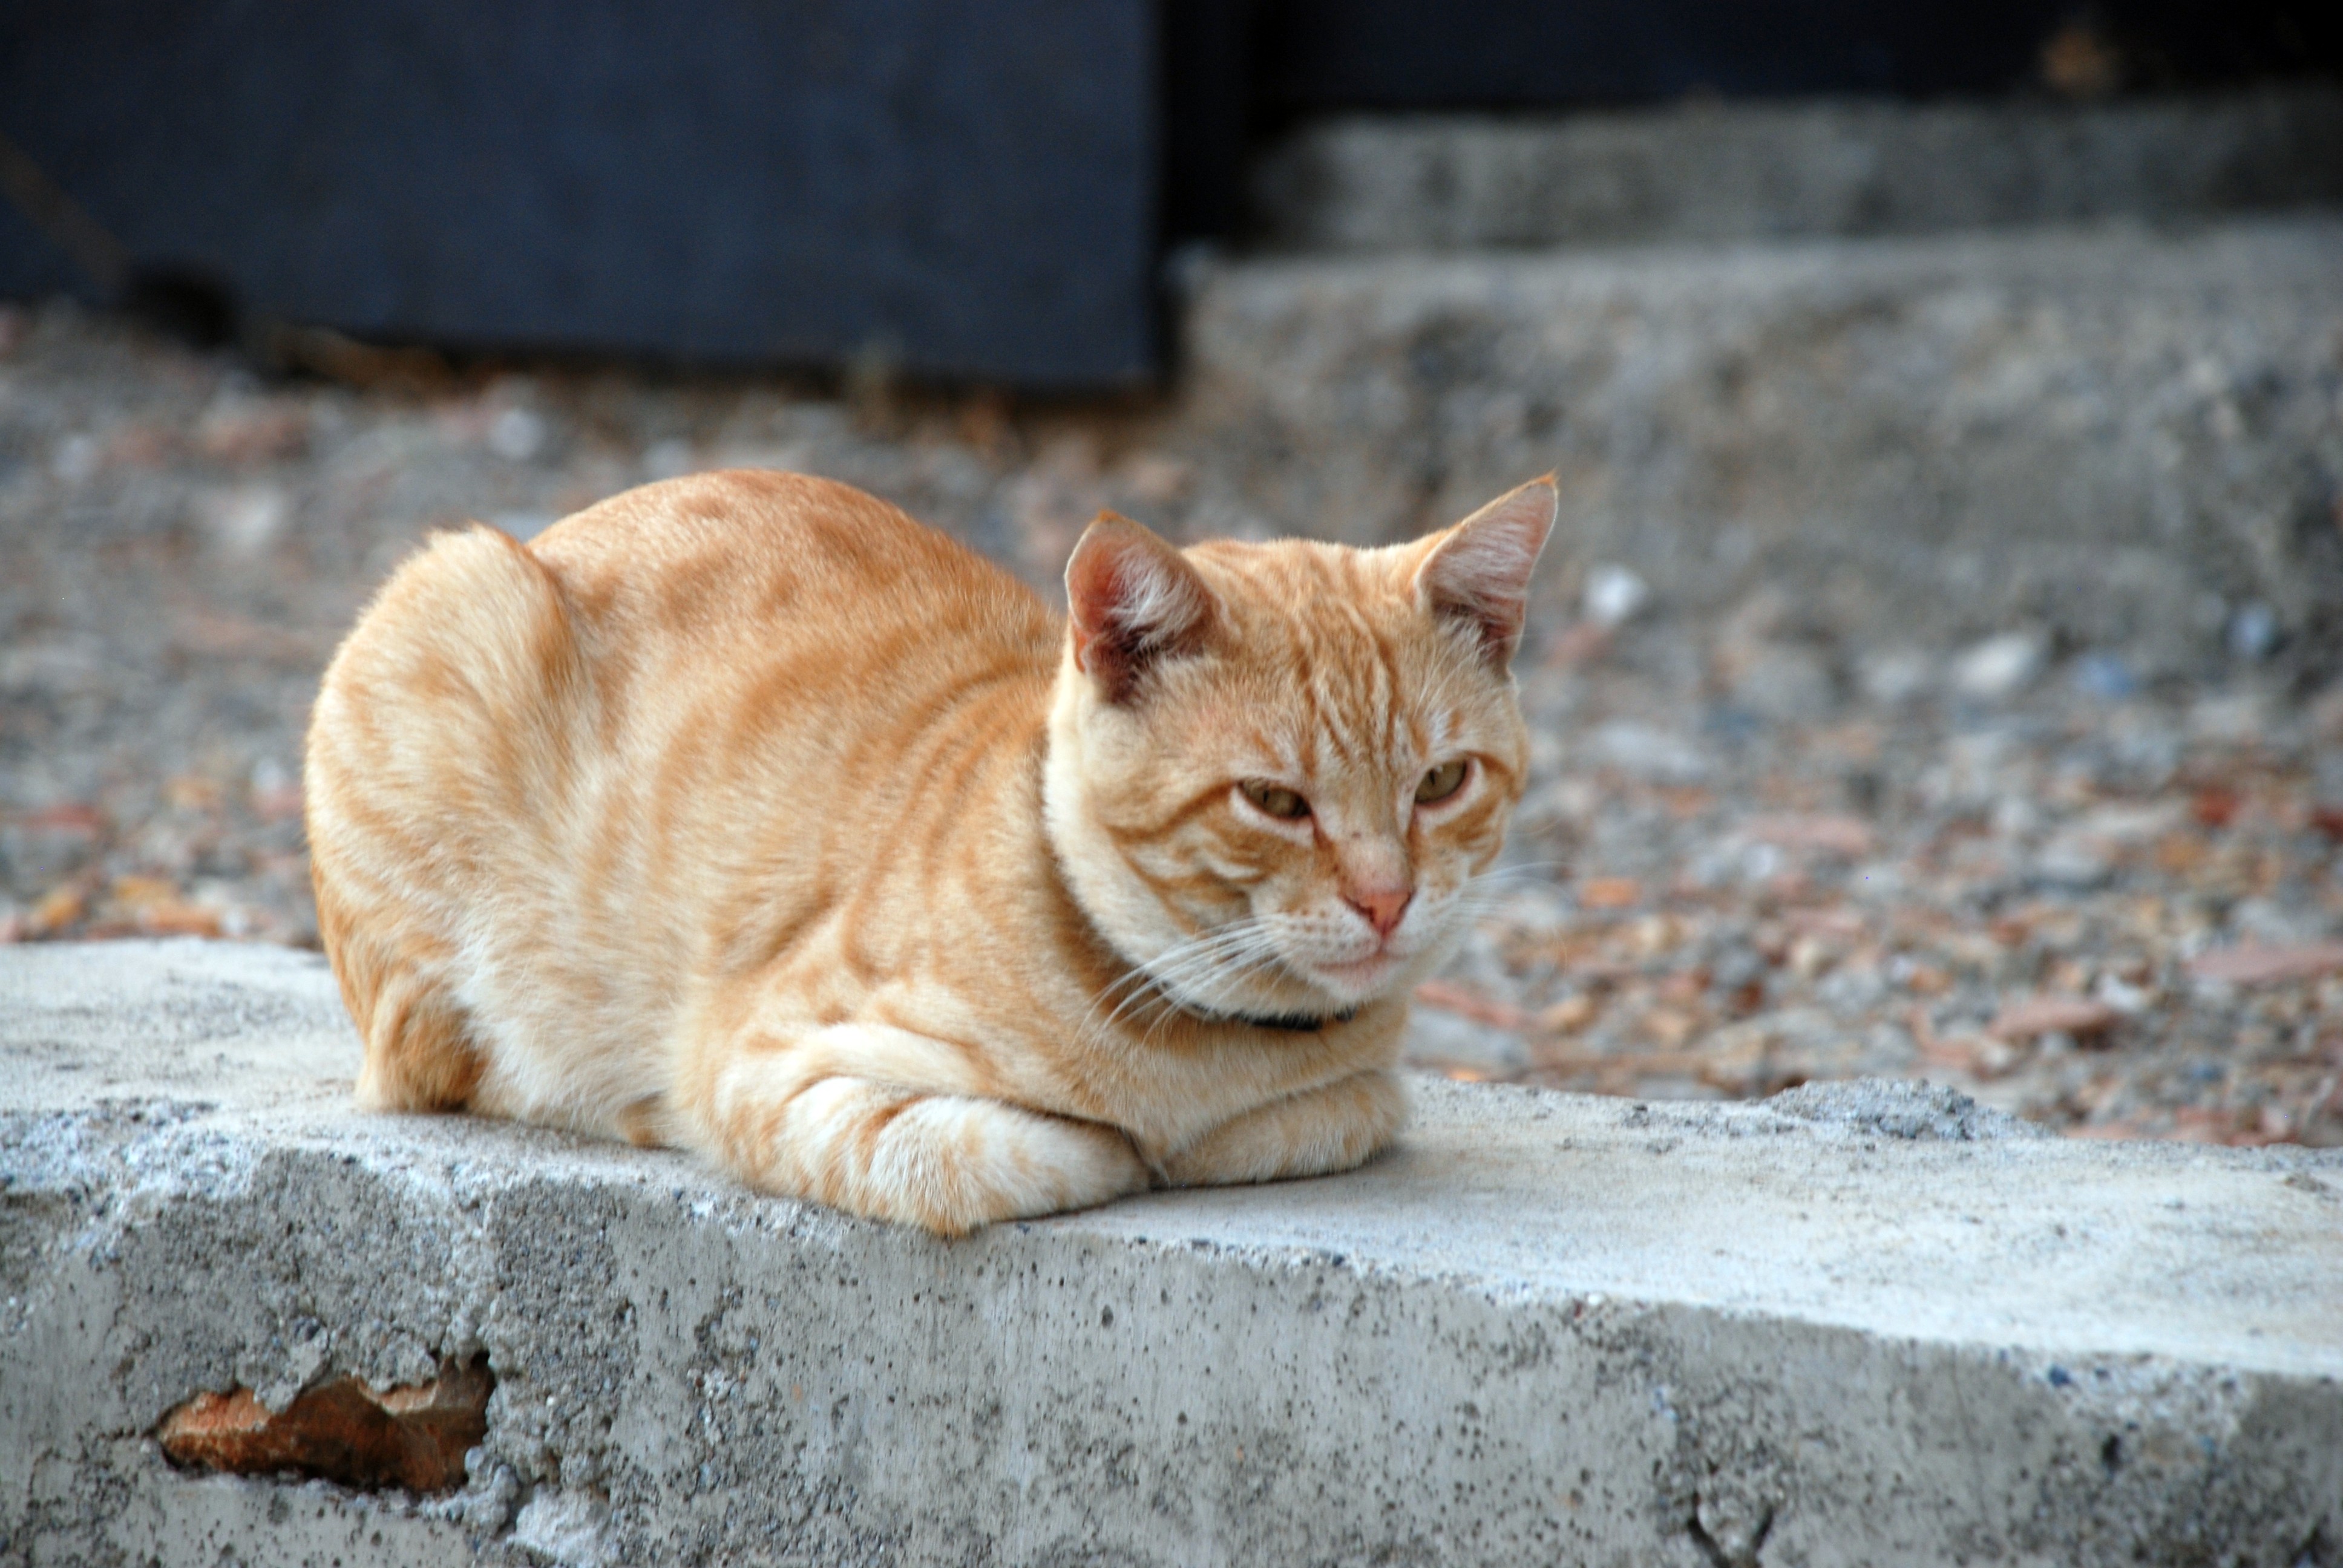
nature, animal, pet, kitten, cat, feline, mammal, nikon, fauna, pets, cats, whiskers, animals, turkey, vertebrate, chat, gato, d80, chats, turkei, nikond80, turkiye, turquia, turchia, tabby cat, small to medium sized cats, cat like mammal, domestic short haired cat